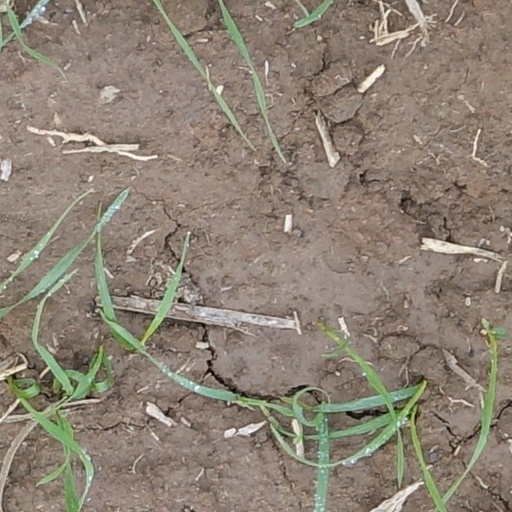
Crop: wheat